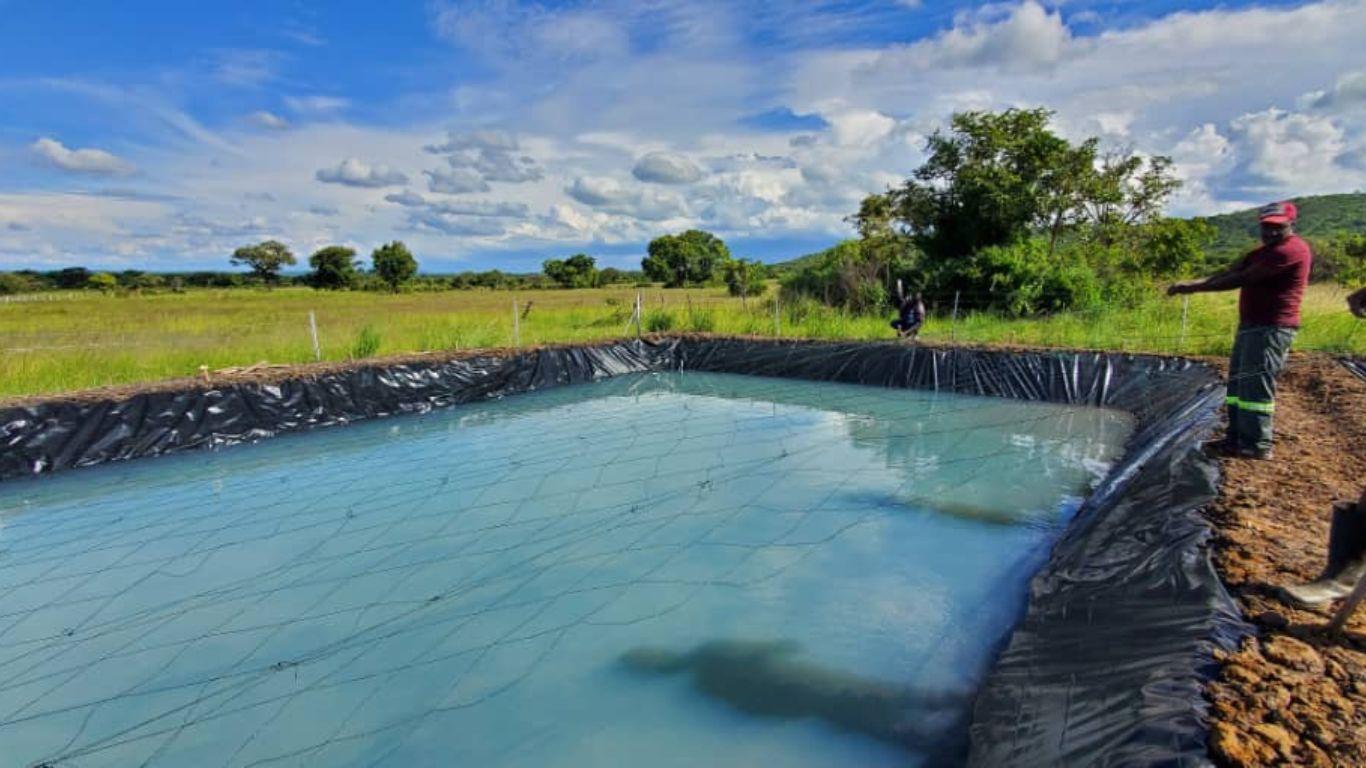
Bwawa la kufugia samaki lenye maji na kando ya bwawa hilo kwenye kingo kukiwa na makaratasi meusi, na pembeni kukionekana ardhi yenye miti ya kijani na manyasi; na kando ya bwawa hilo akionekana kijana aliyevaa aliyevaa shati jekundu na kofia nyekundu.